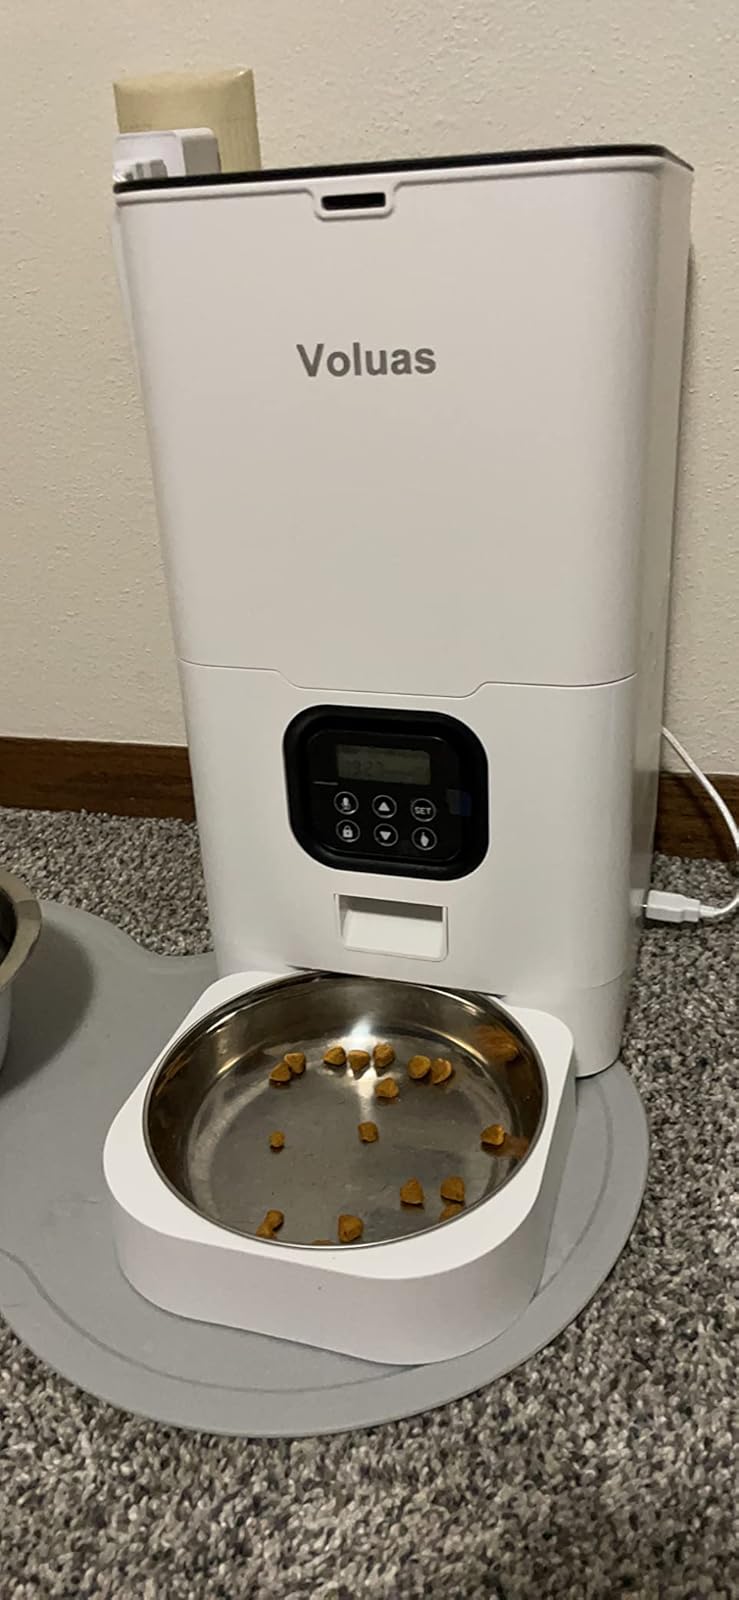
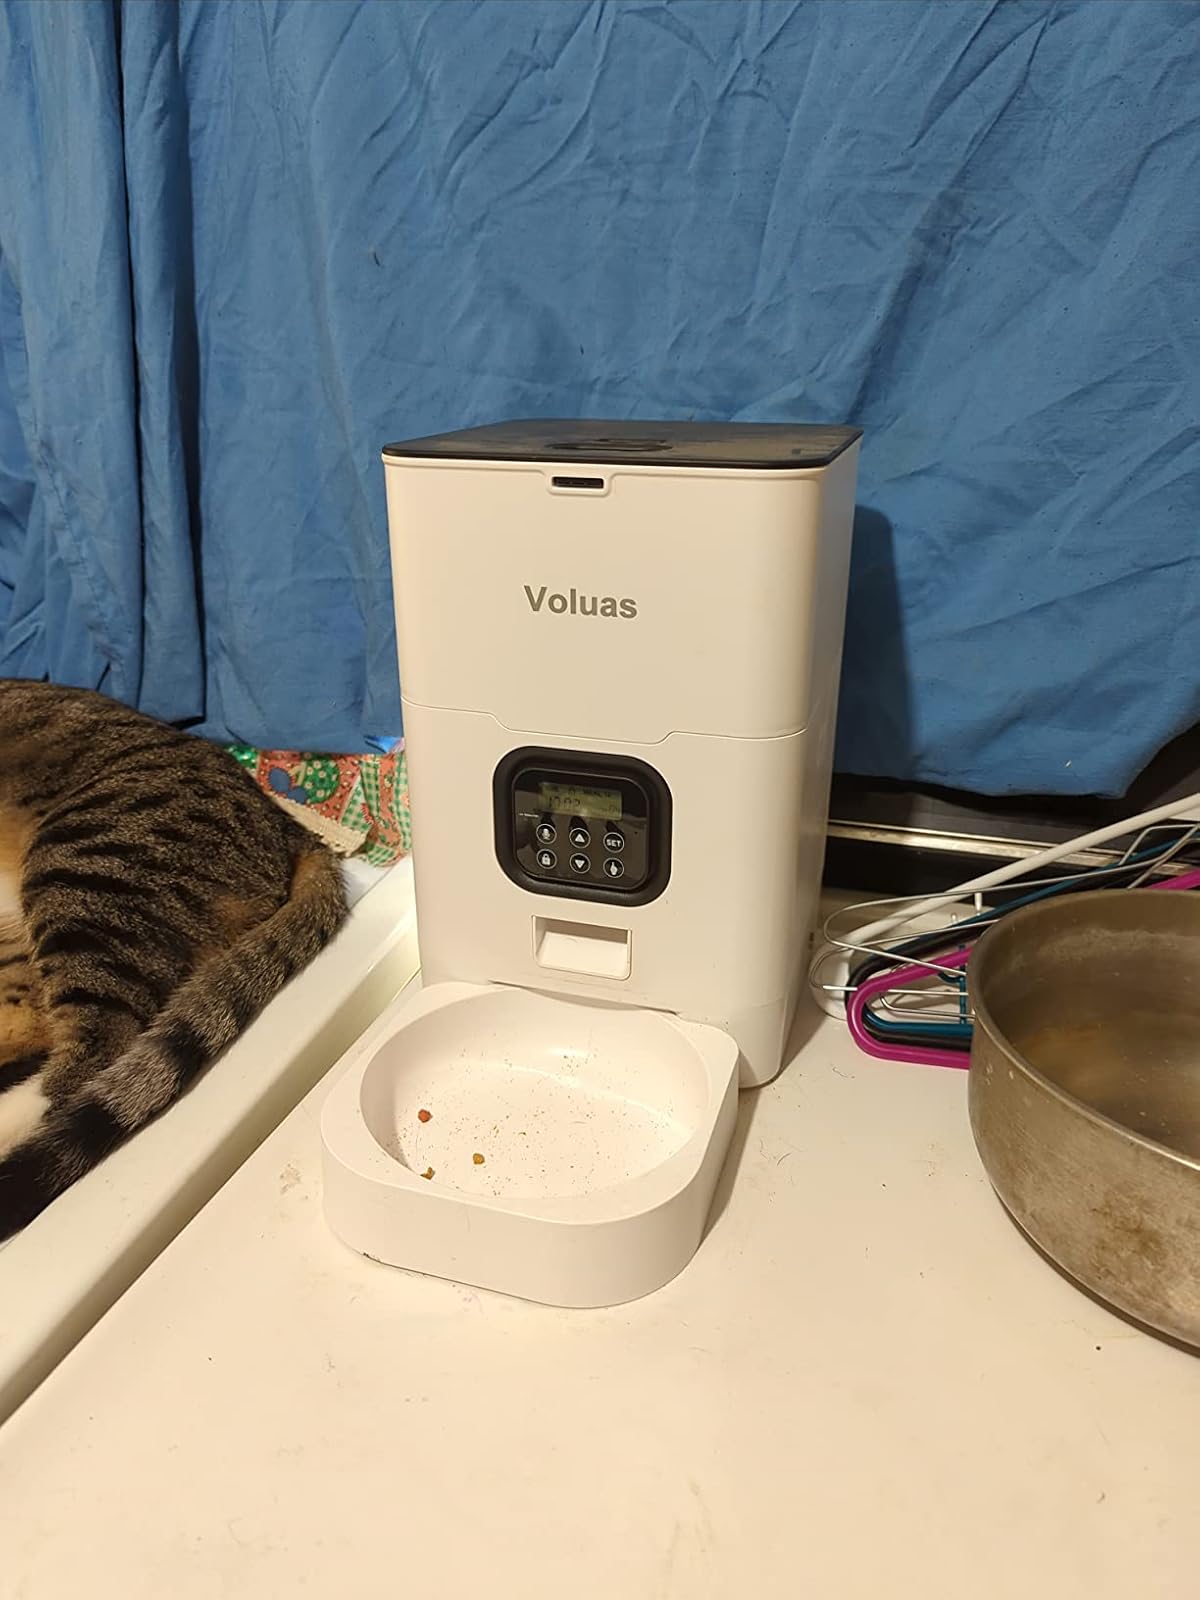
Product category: items_feeder
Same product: yes